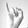
ASL letter: I